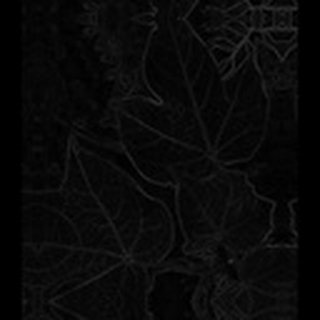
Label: healthy_cotton